Toby Sheldon

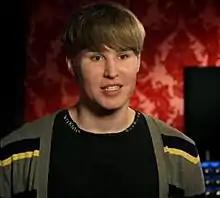
Sheldon on "Botched"

Tobias "Toby" Sheldon (born Tobias Strebel; October 3, 1980 – c. August 21, 2015) was a German songwriter who became a television reality star noted for having paid considerable amounts for plastic surgery (he himself estimated the total cost at over $100,000) in order to resemble singer Justin Bieber. He appeared on the television shows "Botched" on the E! network and "My Strange Addiction" on TLC. Some experts argued that Sheldon's obsession was a case of body dysmorphia. This topic was discussed in depth during his appearance alongside Justin Jedlica ("The Human Ken Doll") on the talk show "Bethenny".